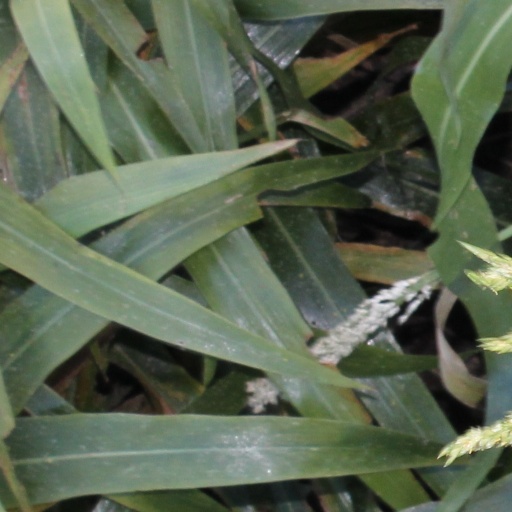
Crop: sorghum